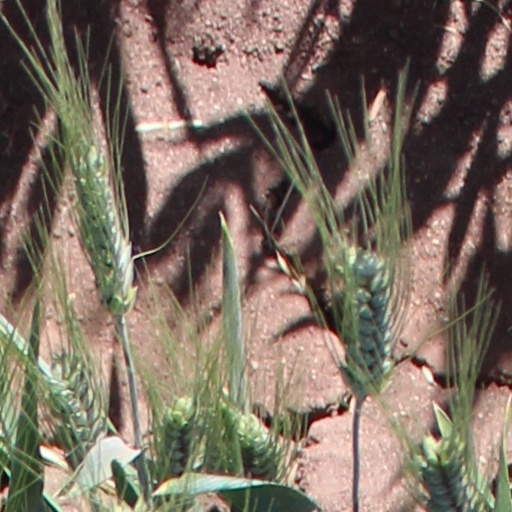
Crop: wheat